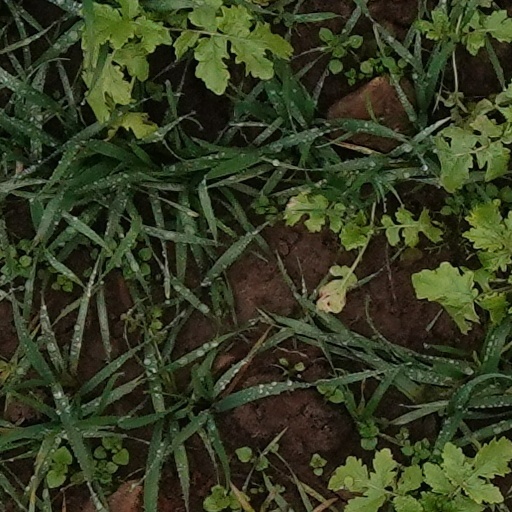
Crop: wheat